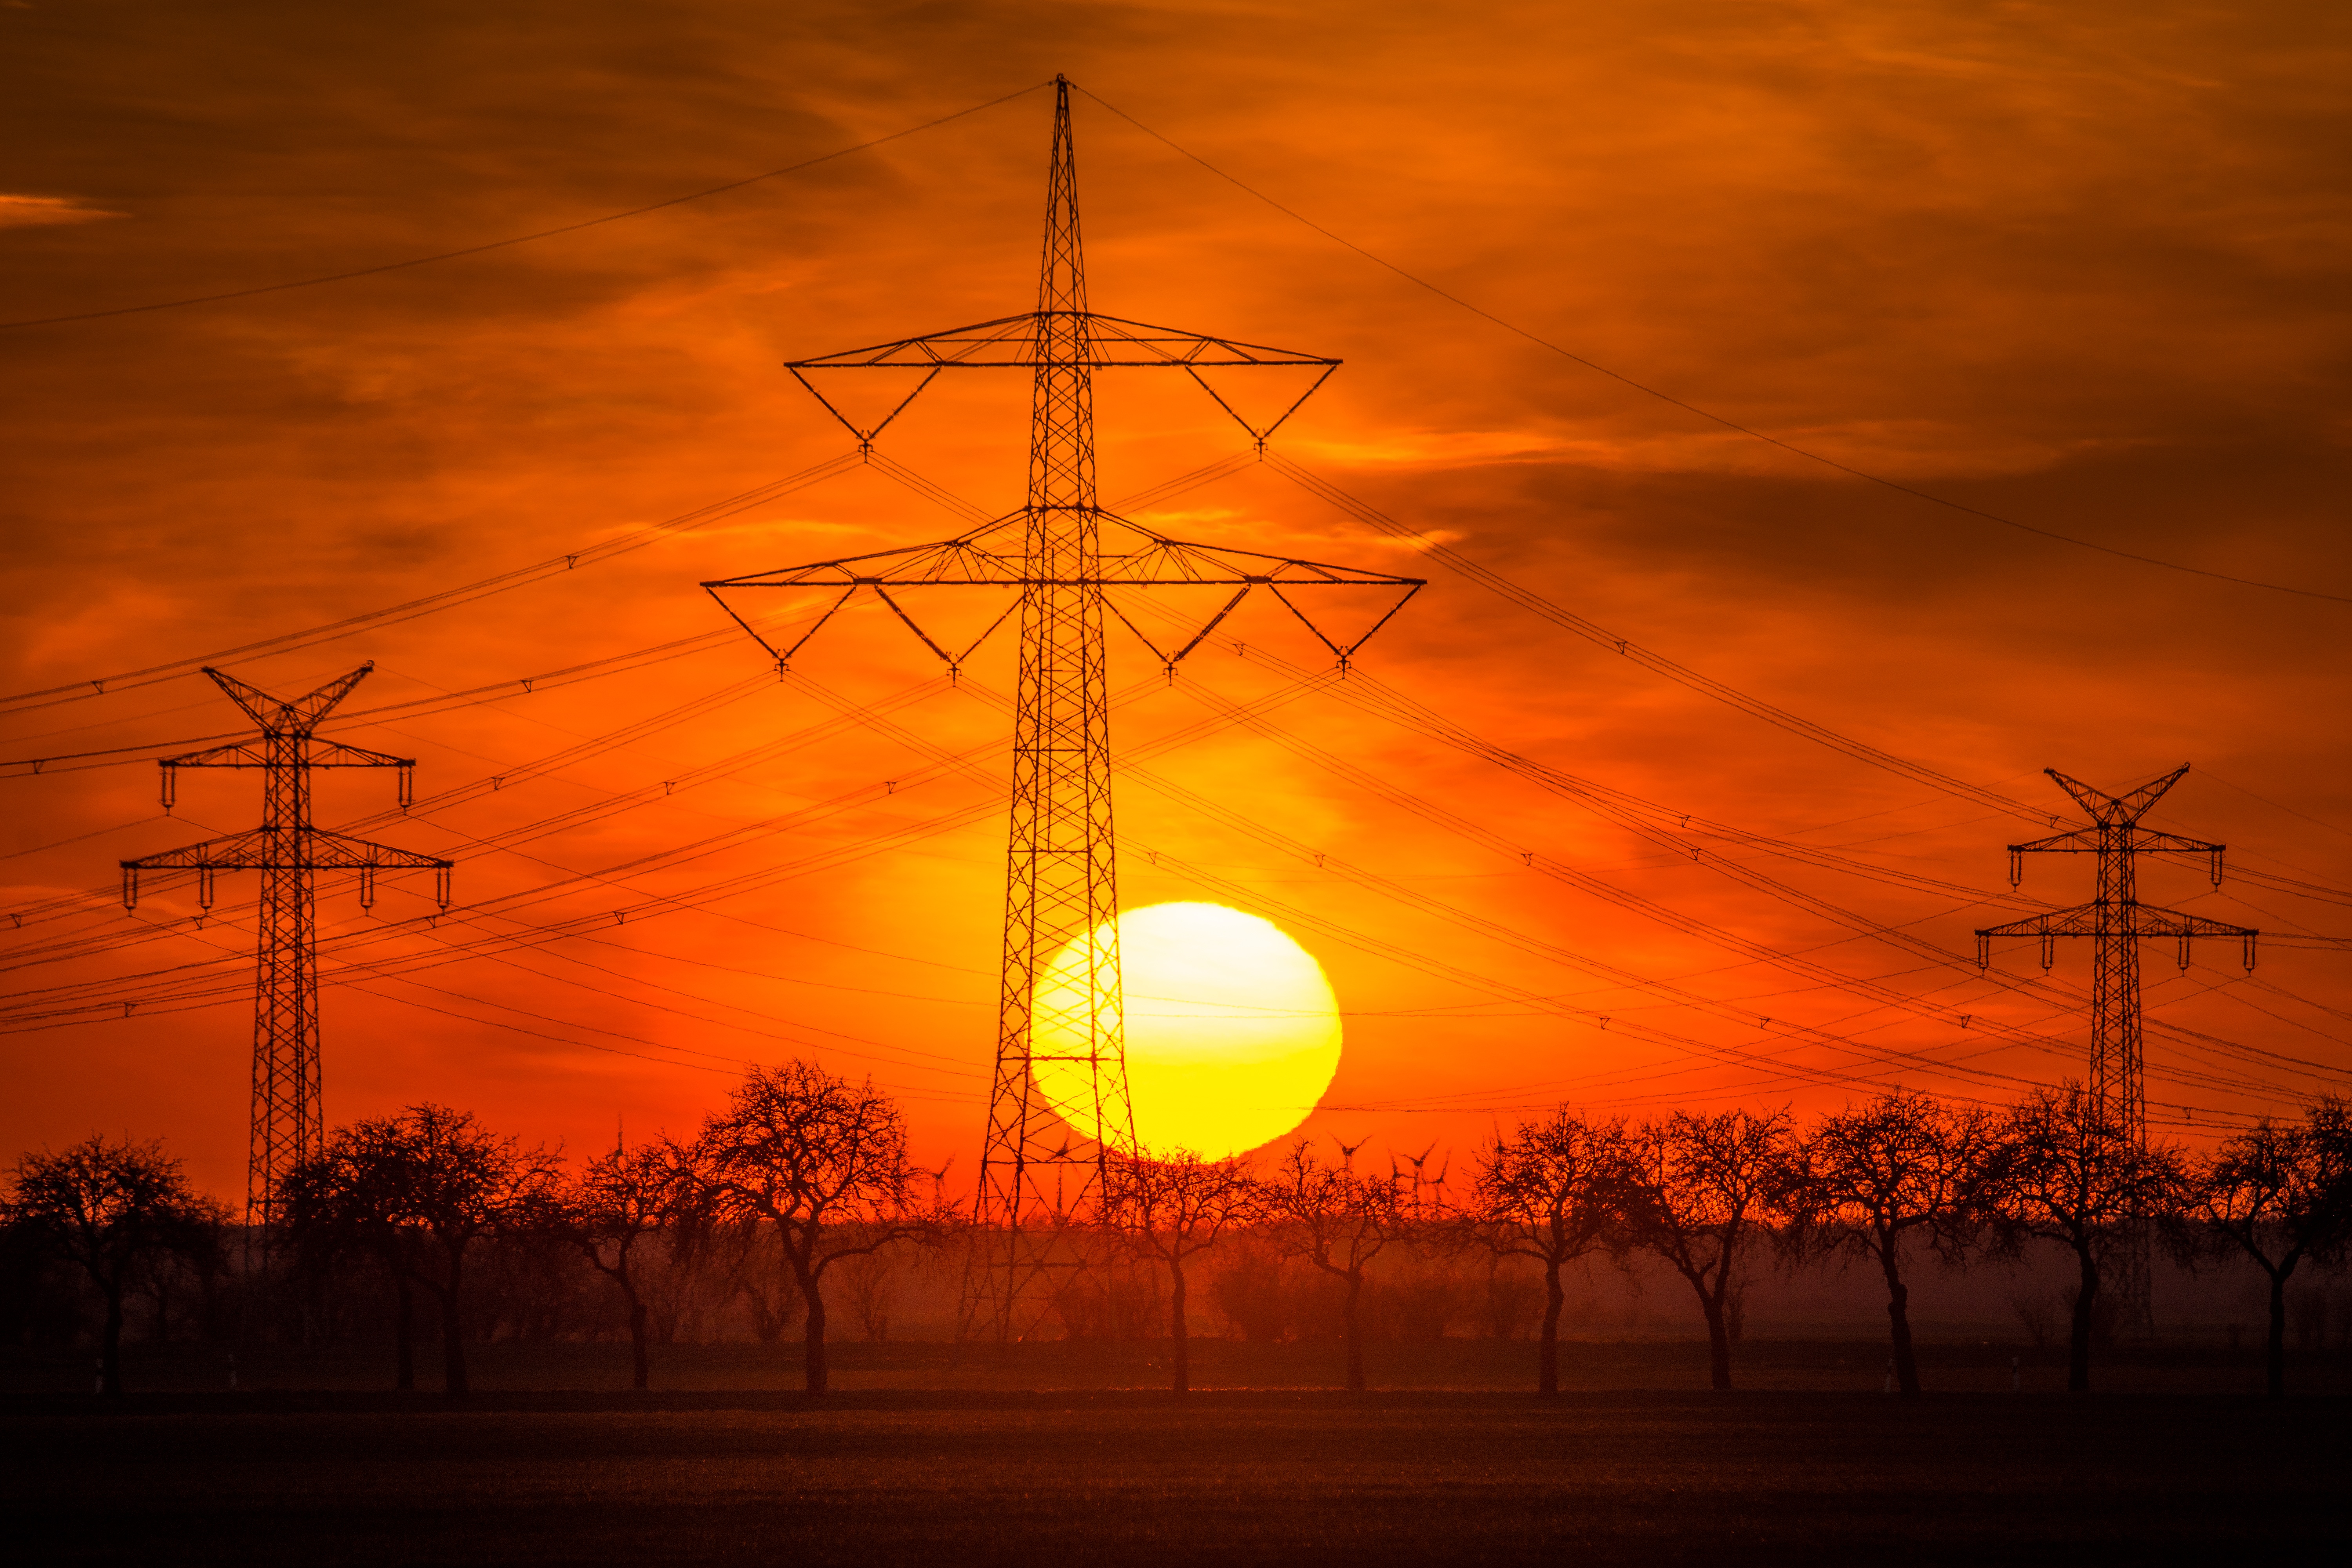
sky, sun, sunrise, sunset, wind, dawn, dusk, environment, evening, tower, power line, electricity, energy, current, abendstimmung, afterglow, strommast, power poles, transmission tower, electrical supply, overhead power line